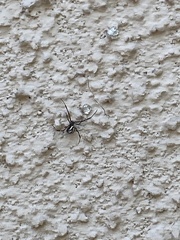
Species: Lactrodectus_hesperus